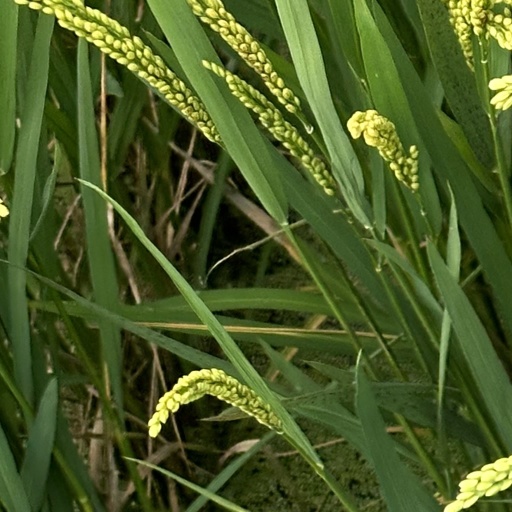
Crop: rice